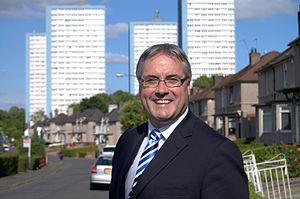
Cette liste présente les 129 membres de la troisième législature du Parlement écossais élus lors des Élections parlementaires écossaises de 2007 ainsi que les modifications intervenues en cours de législature.
Cette liste présente les 129 membres de la première législature du Parlement écossais élus lors des Élections parlementaires écossaises de 1999 ainsi que les modifications intervenues en cours de législature.
Cette liste présente les 129 membres de la deuxième législature du Parlement écossais élus lors des Élections parlementaires écossaises de 2003 ainsi que les modifications intervenues en cours de législature.